Christian Kaufmann (alpine guide)

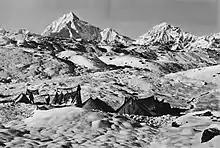
Sinioichu, Simvo, and Kangchen- junga viewed from the Zemu Glacier near Green Lake where Kellas and Kaufmann camped in 1907. Photo: Vittorio Sella. 1899.

Most likely, it was Outram who encouraged Christian Kaufmann to return to Canada a second time in 1902 for more adventurous climbs, and that year proved to be the most productive climbing year in their lives. For eight weeks in July and August 1902, Christian Kaufmann guided James Outram to the summits of ten of the highest peaks in Canadian Rockies, including Mt. Columbia (3,747 m / 12,293 ft), the second highest peak in the Canadian Rockies. At times they travelled from 30 to 80 miles away from the railway lines to the base of mountains. In his entry in Kaufmann's "Führerbuch", Outram says that "big climbing commenced on July 19 and between this date & Aug. 26, 10 first ascents of larger peaks were made, several new passes and a considerable quantity of mountain exploration achieved. On all but two occasions Kaufmann & I climbed alone, as my expected companions were unable at the last moment to make the trip, and he is one of a very small number of Swiss guides with whom such an undertaking could be safely carried through, as the conditions were such that only the highest qualities of skill & experience could have achieved—with only two on the rope—without accident or extreme peril on several of the climbs we made. No praise could be too great for his work on Mt. Bryce, whilst on Mt. Forbes and numerous other occasions he had opportunity to demonstrate his quite first-class ability and did so most thoroughly."